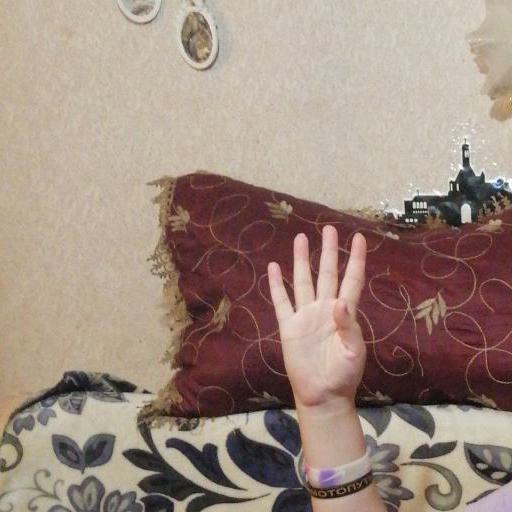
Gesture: four